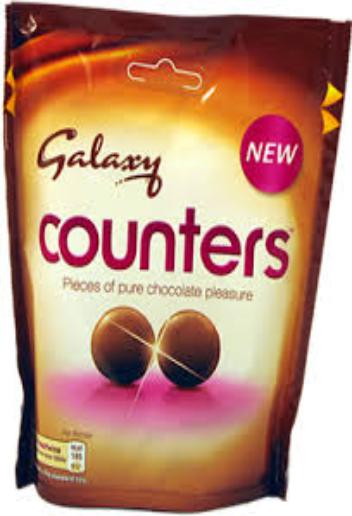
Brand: Galaxy Counters
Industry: Food